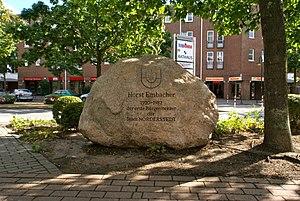
Norderstedt (Allemagne): Monument pour le premier maire Horst Embacher